Giovanni Pontano

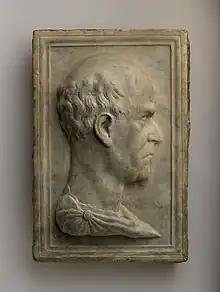
Relief of Pontano by Adriano Fiorentino

Pontano illustrates in a marked manner the position of power to which men of letters and learning had arrived in Italy. He entered Naples as a penniless scholar. He was almost immediately made the companion and trusted friend of its sovereign, loaded with honours, lodged in a fine house, enrolled among the nobles of the realm, enriched, and placed at the very height of social importance. Following the example of Pomponio Leto in Rome and of Cosimo de' Medici at Florence, Pontano led and lent his name to the Accademia Pontaniana, for the meetings of learned and distinguished men. This became the centre of fashion as well as of erudition in the southern capital, and subsists today.